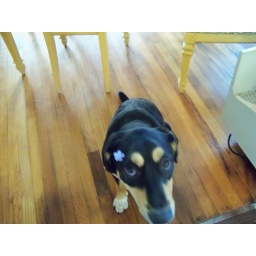
Daisy finding Mom's blue plumbago flowers in the patio flowerbeds